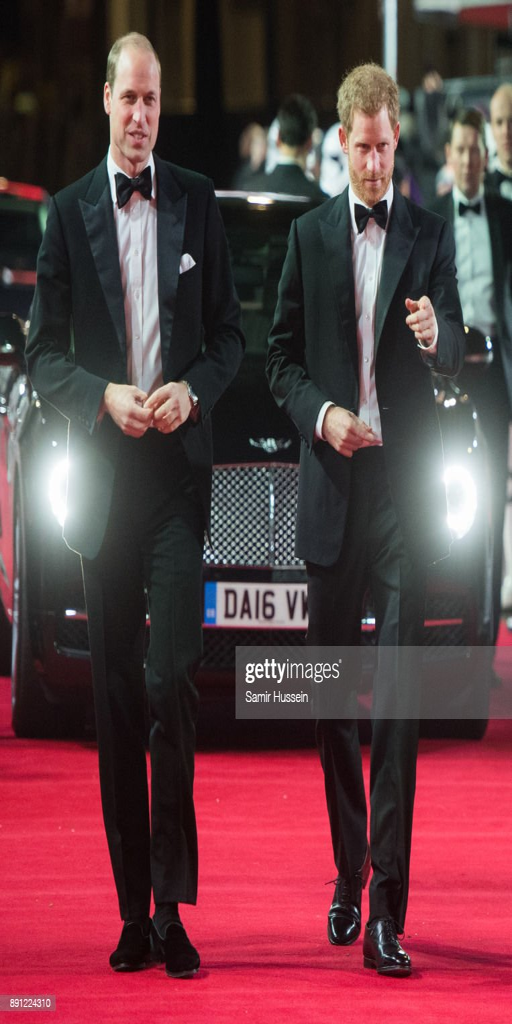
person , duke and celebrity attend the european premiere .